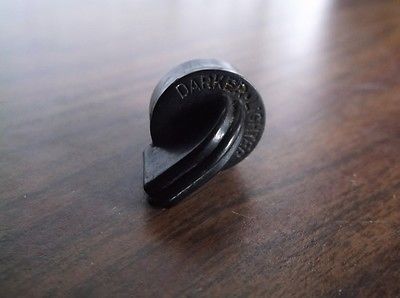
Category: toaster